Keiynan Lonsdale

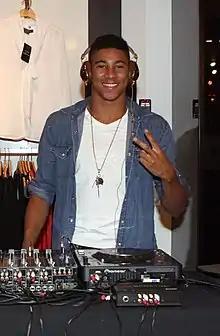
Lonsdale at CLEO Bachelors in 2012

Keiynan Lonsdale (born 19 December 1991) is an Australian actor, dancer, and singer-songwriter. He is known for roles such as Oliver Lloyd in the ABC series "Dance Academy" (2012–2013), Wally West/Kid Flash in the CW series "The Flash" (2015–2023) and "Legends of Tomorrow" (2017–2018), and Abraham "Bram" Greenfeld in the film "Love, Simon" (2018). His other films include "" (2015) and "The Finest Hours" (2016). Lonsdale has also worked as an MTV VJ and released original music recordings, including a studio album in 2020.